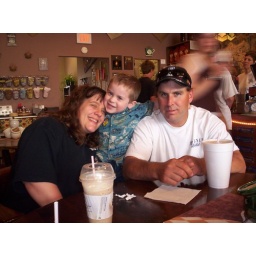
little monkey works his way around the table :)